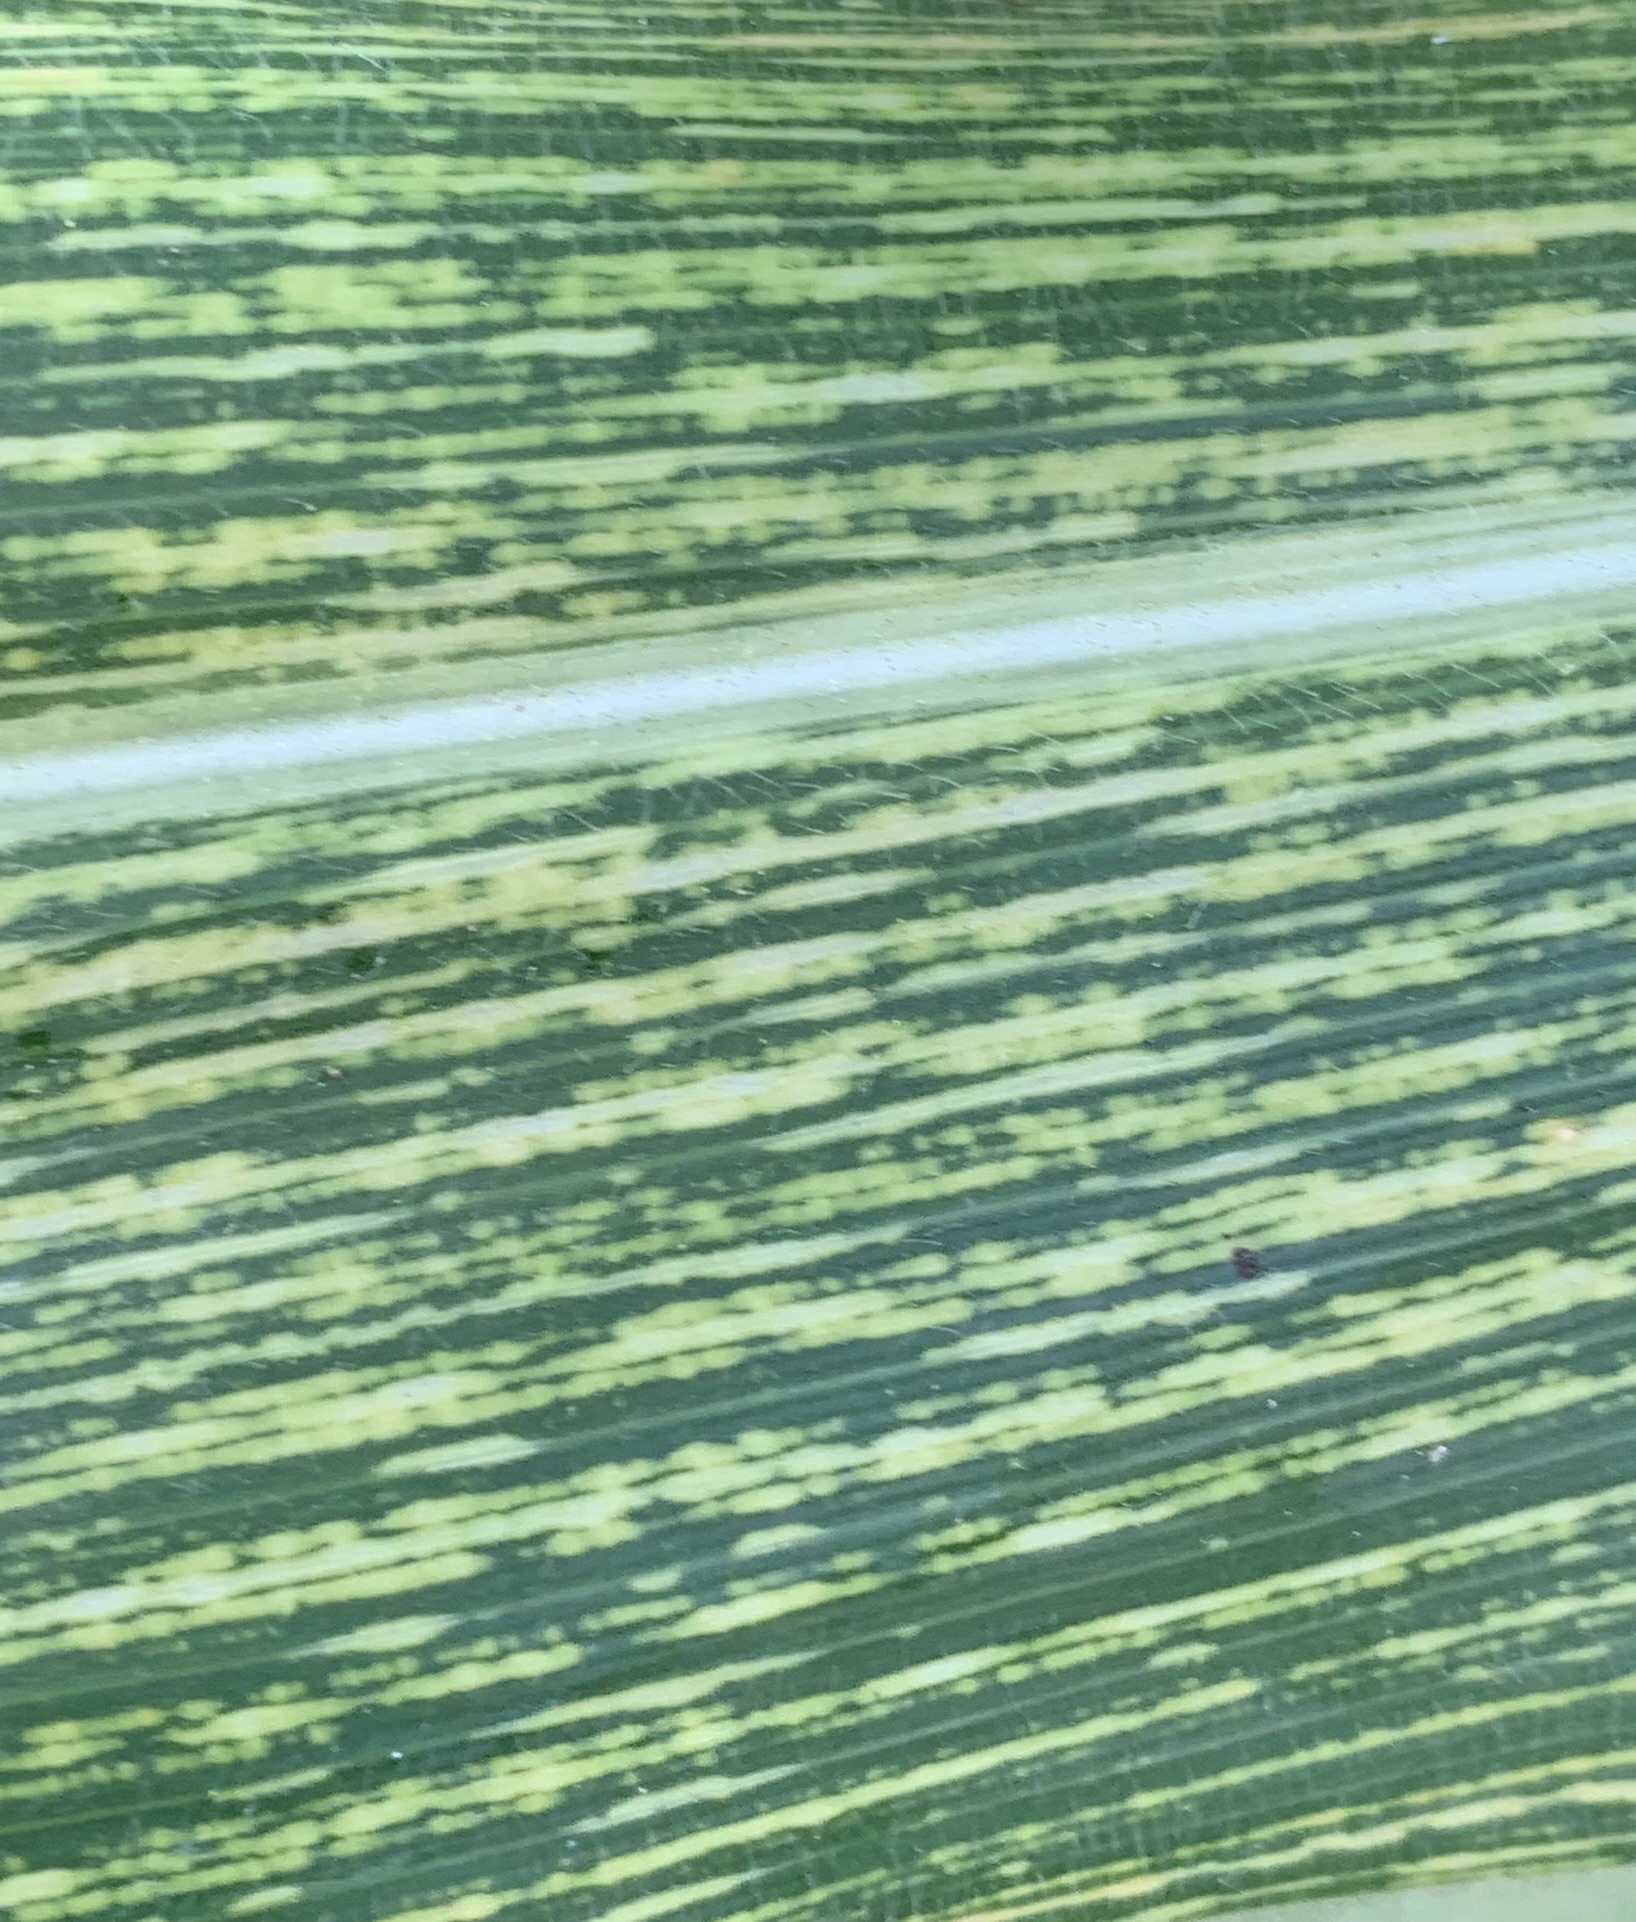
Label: MSV